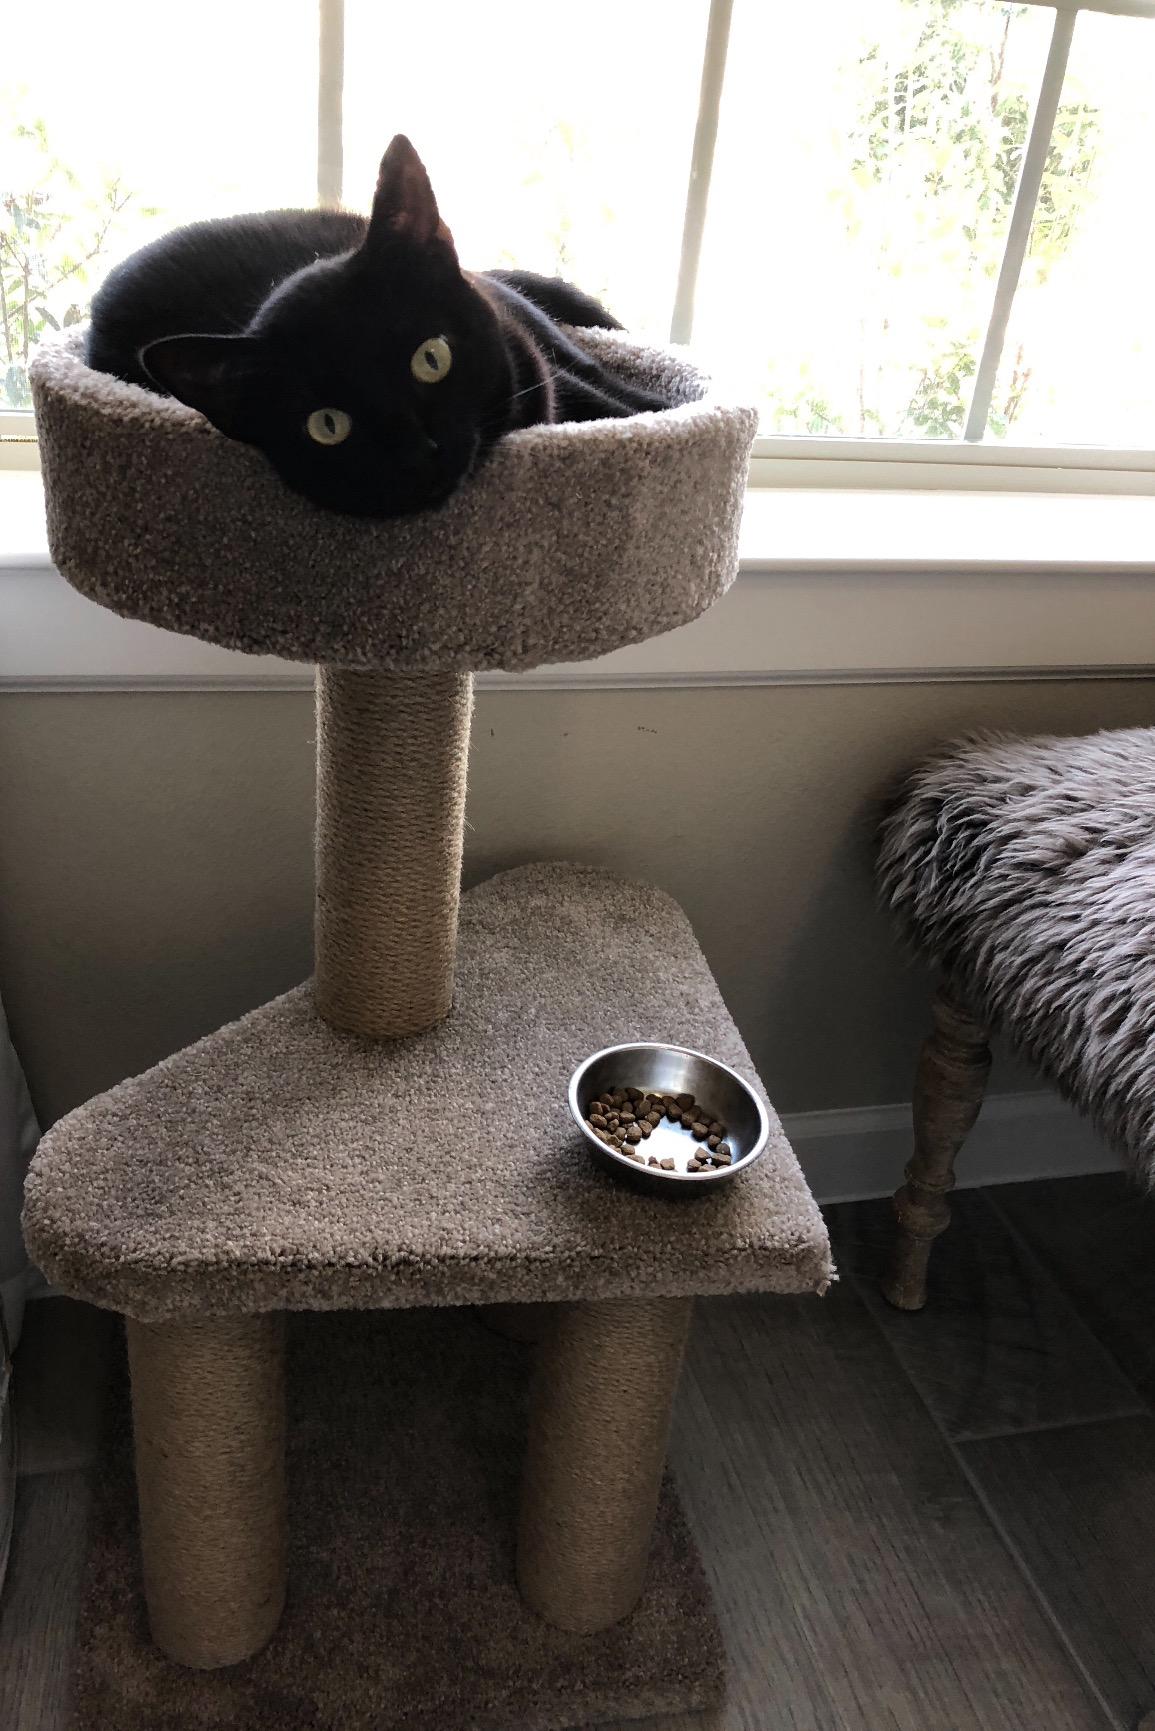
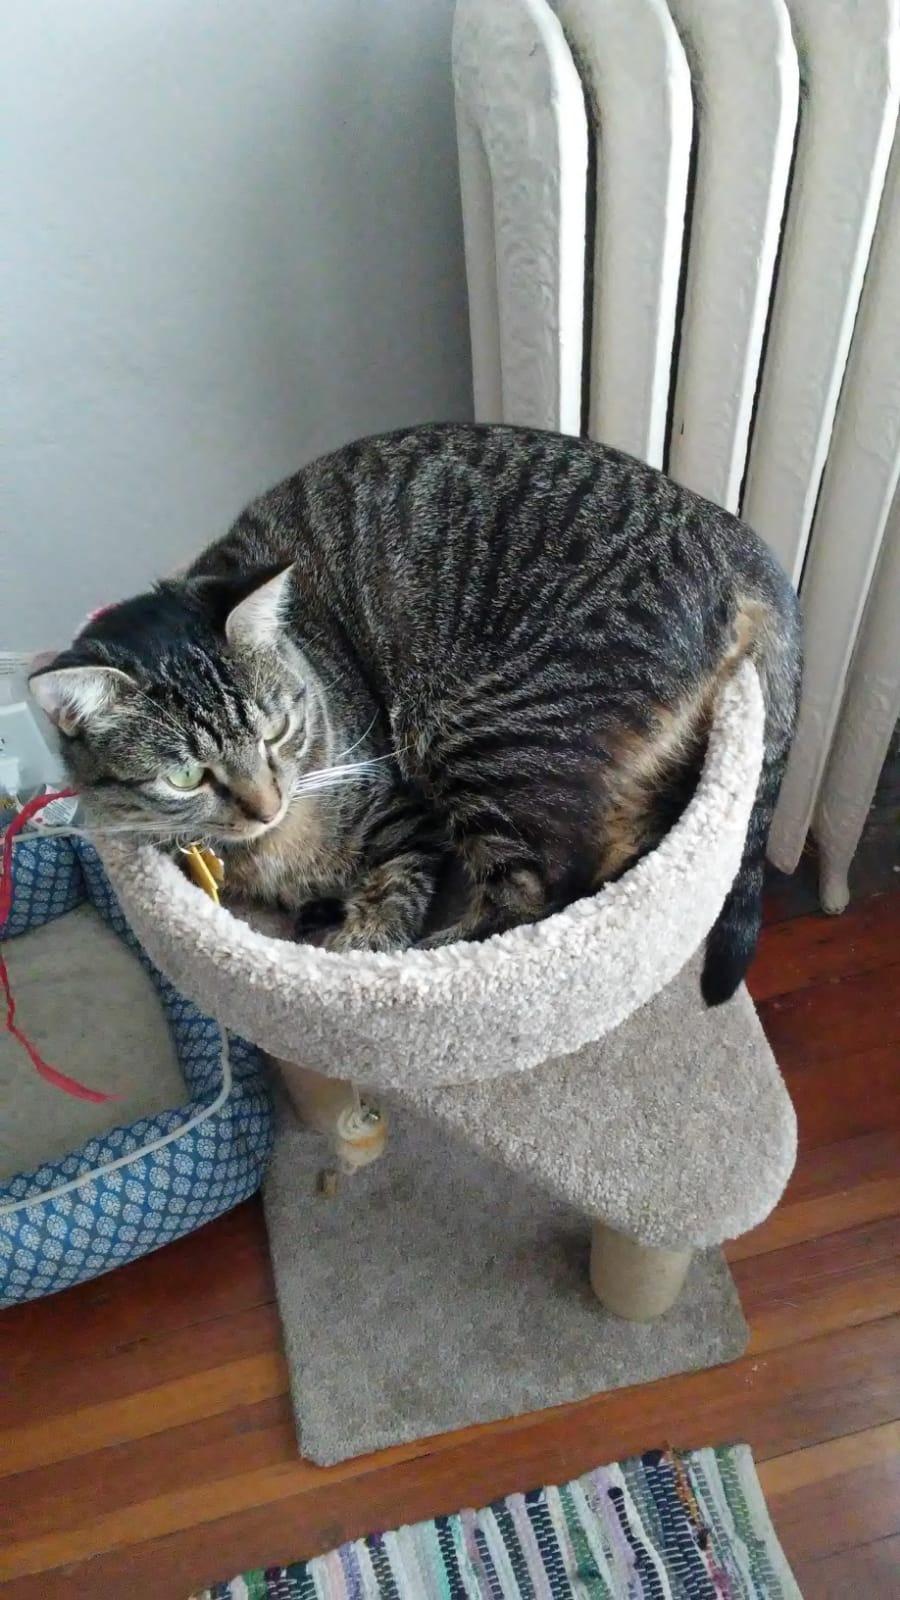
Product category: items_cat tree
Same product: yes